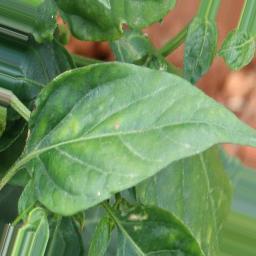
Label: nutritional